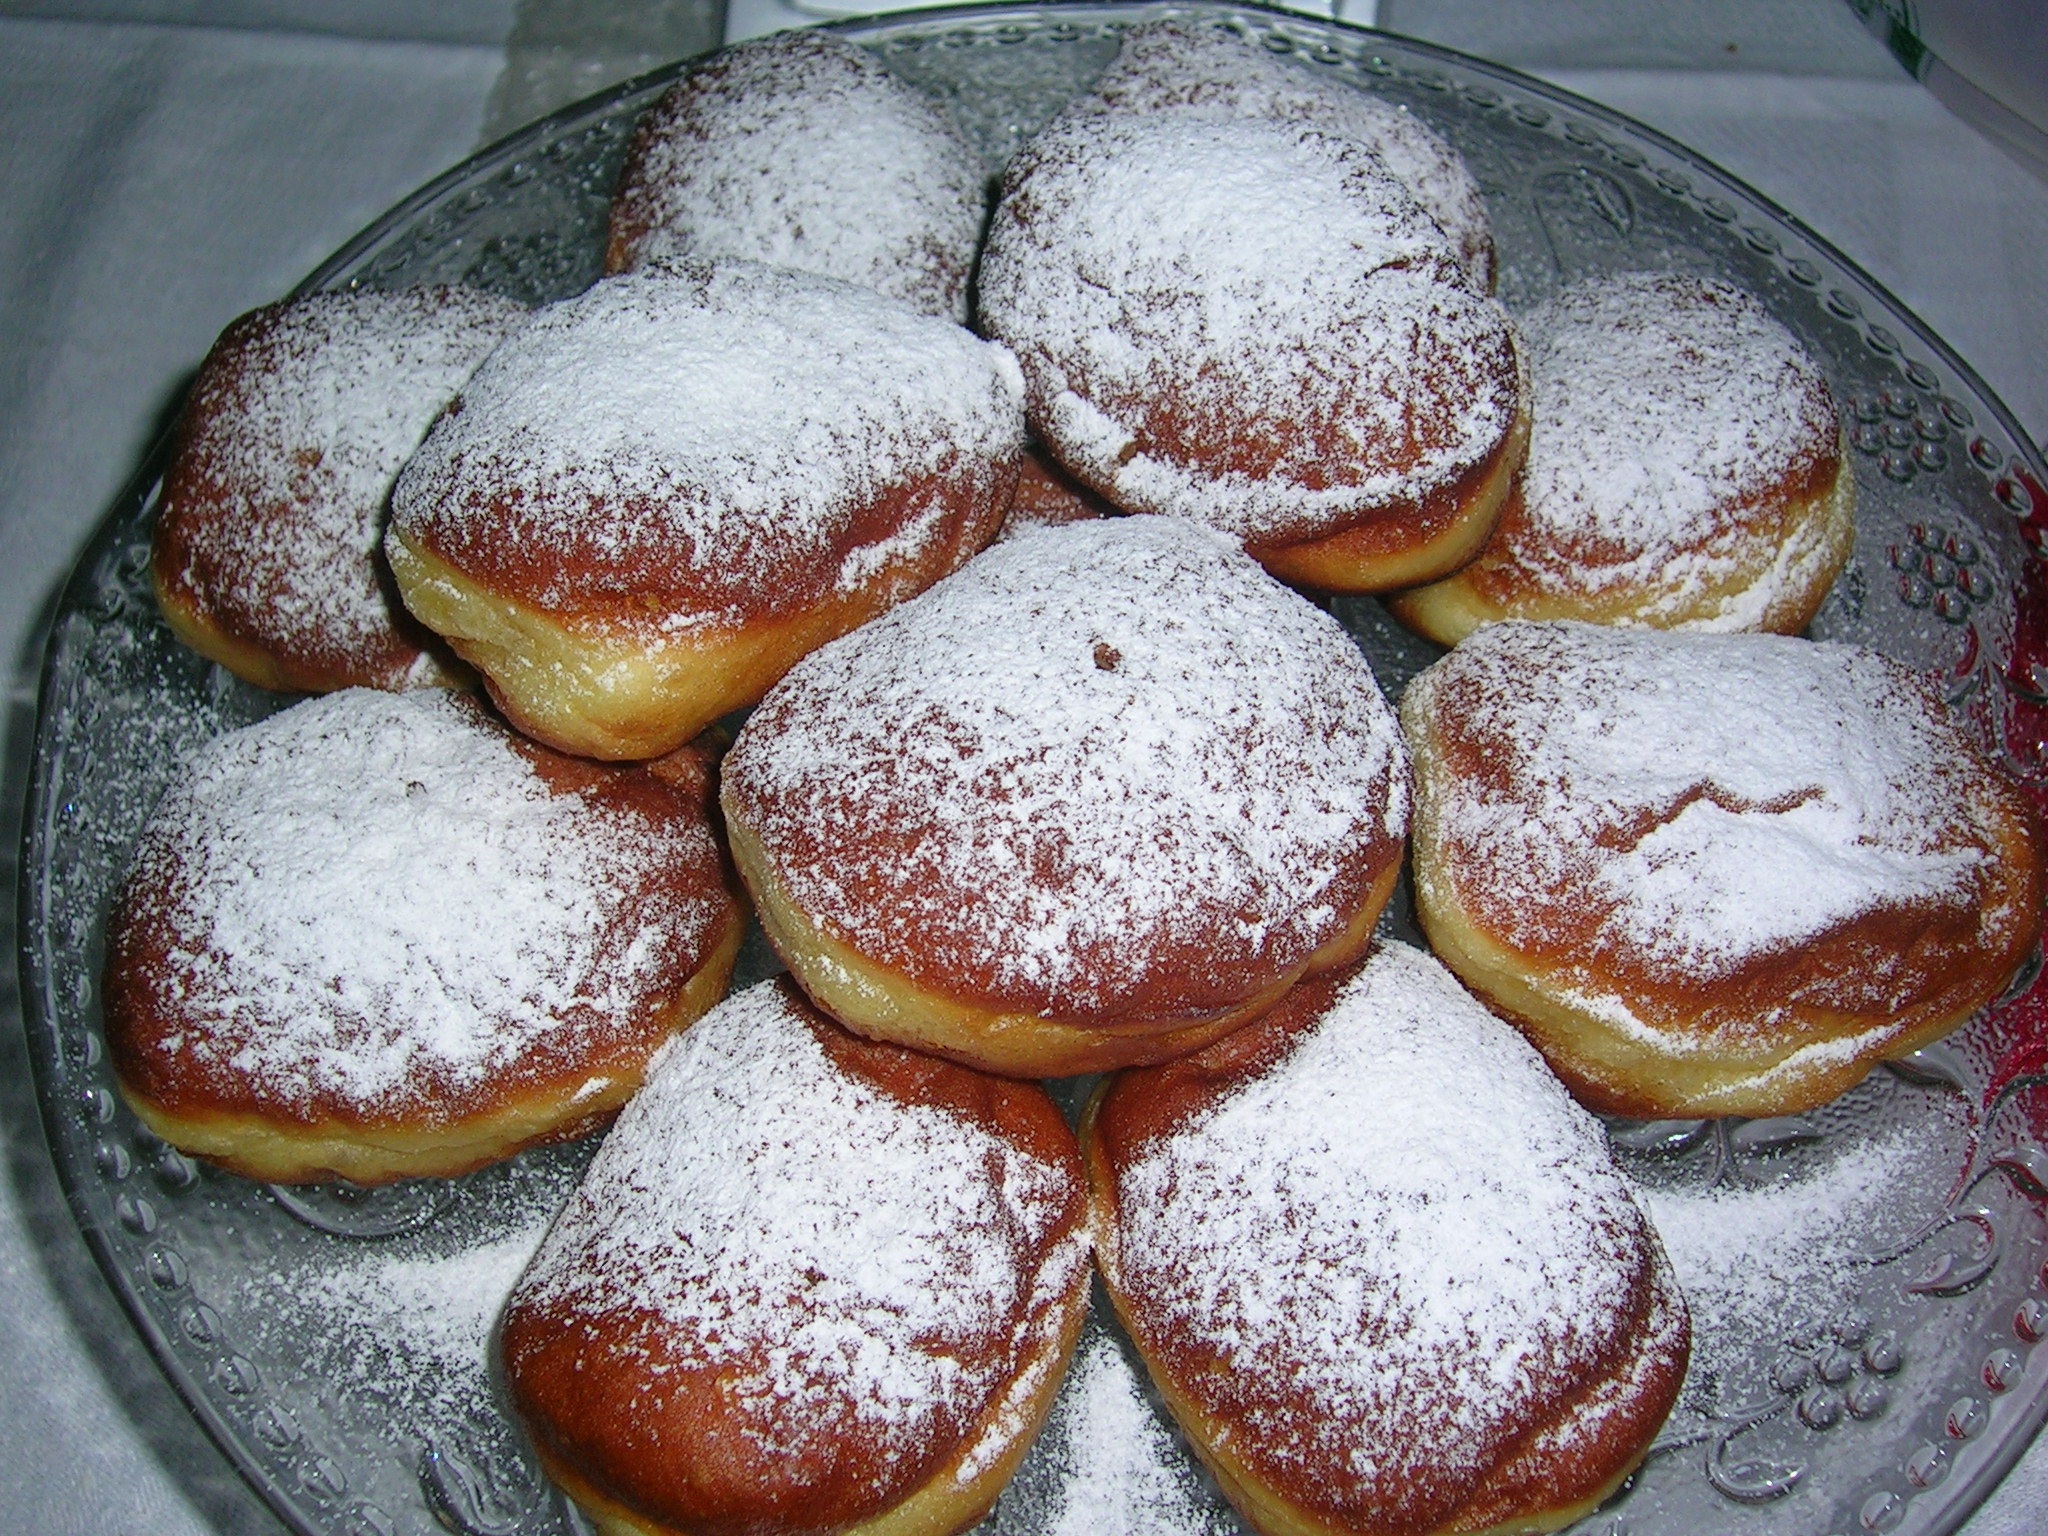
dish, food, powder, baking, dessert, cuisine, pastry, powdered sugar, tasty, donuts, sweetness, poffertjes, baked goods, beignet, p czki, sufganiyah